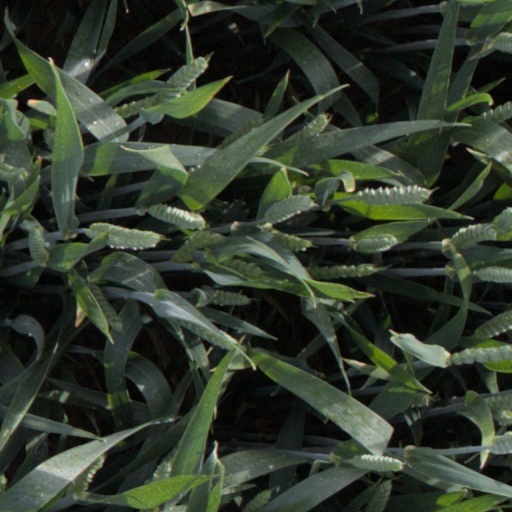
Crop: wheat